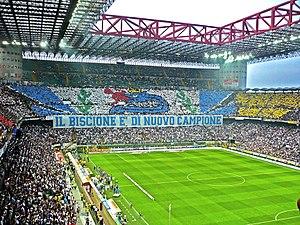
Milan [milɑ̃] est une ville d'Italie située au nord du pays, à proximité des Alpes. Chef-lieu de la région Lombardie, située au milieu de la plaine du Pô, la ville de Milan compte 1 404 239 en 2019, ce qui en fait la deuxième ville d'Italie en nombre d'habitants. La Ville métropolitaine de Milan compte 3 261 873 d'habitants en 2019. Elle constitue toutefois la plus grande aire urbaine du pays, avec ses 7 123 563 d'habitants en 2009. Région dynamique et densément peuplée, cœur industriel et poumon financier de l'Italie, elle représente la partie méridionale de la dorsale européenne, aussi appelée « Banane bleue ».